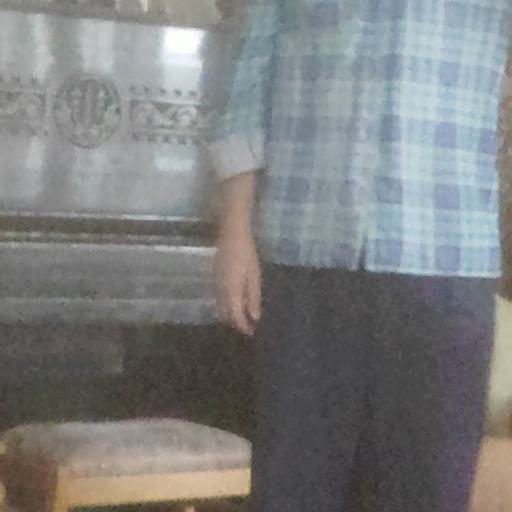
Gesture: no_gesture